Gary Chivers

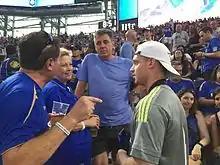
Chivers in 2016

Gary Chivers (born 15 May 1960) is an English former footballer who played as a defender in the Football League for Chelsea, Swansea City, Queens Park Rangers, Watford, Brighton & Hove Albion, AFC Bournemouth, and in the Norwegian Premier League for Lyn Oslo.